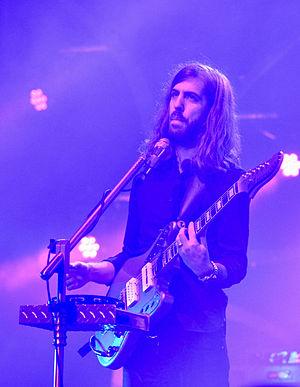
Wayne Sermon en 2014